Hirak (Algeria)

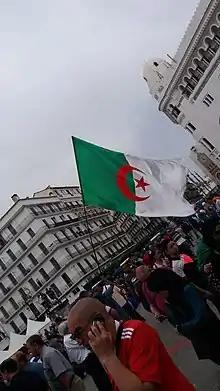
Demonstration in Algiers on September 20, 2019.

On 15 September, the government announced a presidential election to take place on 12 December. Demonstrations continued, calling for Ahmed Gaïd Salah and other members of the former Bouteflika governmental clique to resign. The authorities blocked road entries to the capital Algiers and arrested prominent protesters in preparation for the following Friday. protesters called for a general strike each Tuesday starting 24 September.